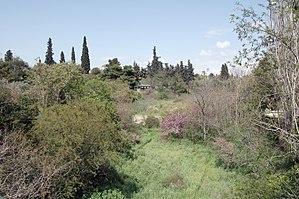
L’Ilissos ou Ilissus est une rivière de Grèce, à Athènes.